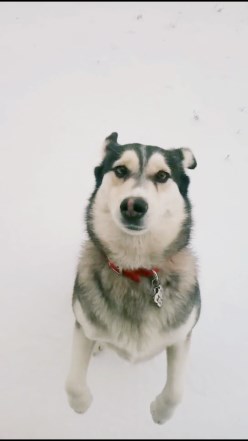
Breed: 1160-n000003-Siberian_husky